117th Air Refueling Wing

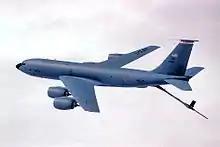
106th Air Refueling Squadron KC-135 Stratotanker

After the end of Desert Storm, the phaseout of the RF-4C was accelerated. On 16 March 1992, the wing was redesignated the 117th Reconnaissance Wing. On 1 June 1992, Tactical Air Command, which had been the gaining command for the wing since 1952, was inactivated. Air Combat Command was activated and became the wing's active duty gaining command. During 1994, the RF-4Cs were sent to Davis-Monthan Air Force Base, Arizona for retirement at the Aerospace Maintenance and Regeneration Center. On 1 October, the wing was redesignated the 117th Air Refueling Wing, its mission now becoming air refueling with Boeing KC-135 Stratotankers, the first tanker arriving later that month.